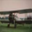
Label: airplane